Bad Elk v. United States

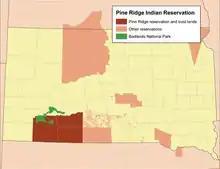
Map of Pine Ridge Indian Reservation

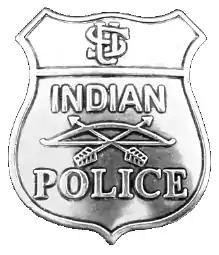
U.S. Indian Police badge, of type in use in South Dakota in 1890

On March 8, 1899, John Bad Elk fired several shots from his pistol from or near his home on the Pine Ridge Reservation. At the time Bad Elk was employed as a tribal police officer for the Oglala Lakota Sioux tribe. Captain Gleason, who was in charge of that part of the reservation, heard the shots and asked Bad Elk to stop by his office to discuss the matter, but Bad Elk did not show up. Gleason then ordered several other tribal police officers to arrest Bad Elk and to take him to the Pine Ridge Agency, about 25 miles away. Three officers contacted Bad Elk, who refused to go with them, telling them that he would go in the morning. The officers then tried to arrest Bad Elk, who shot and killed John Kills Back. Bad Elk claimed that Kills Back had reached for his pistol and that Bad Elk fired in self-defense. Kills Back and the other officers did not have an arrest warrant, nor was the offense one that they could arrest for without a warrant.